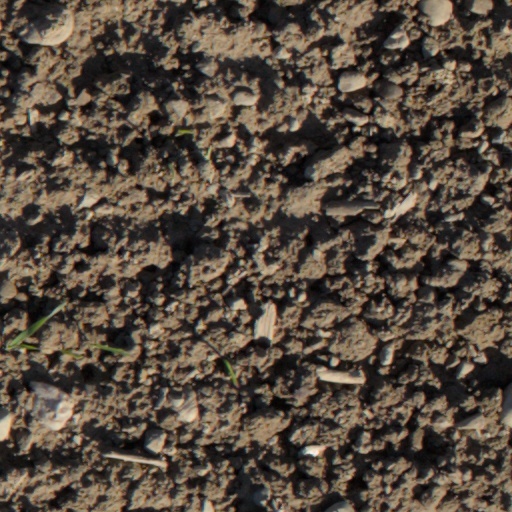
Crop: wheat